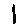
Label: 1